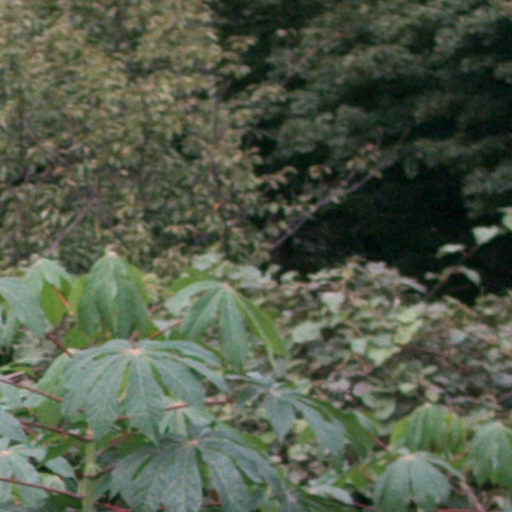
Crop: cassava